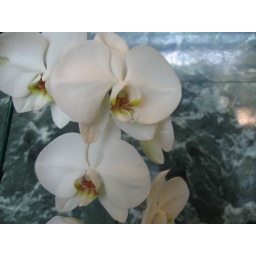
Flowers in the lobby of my office building